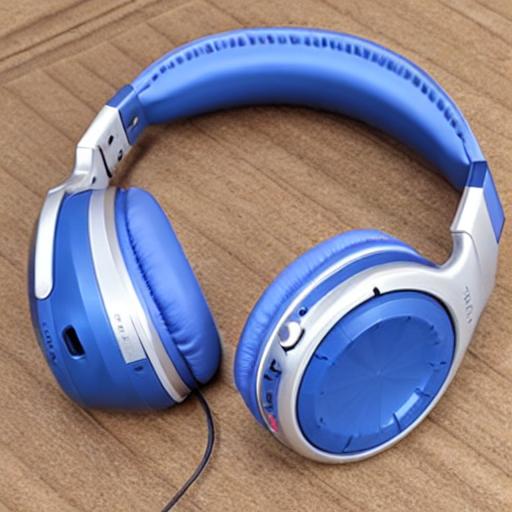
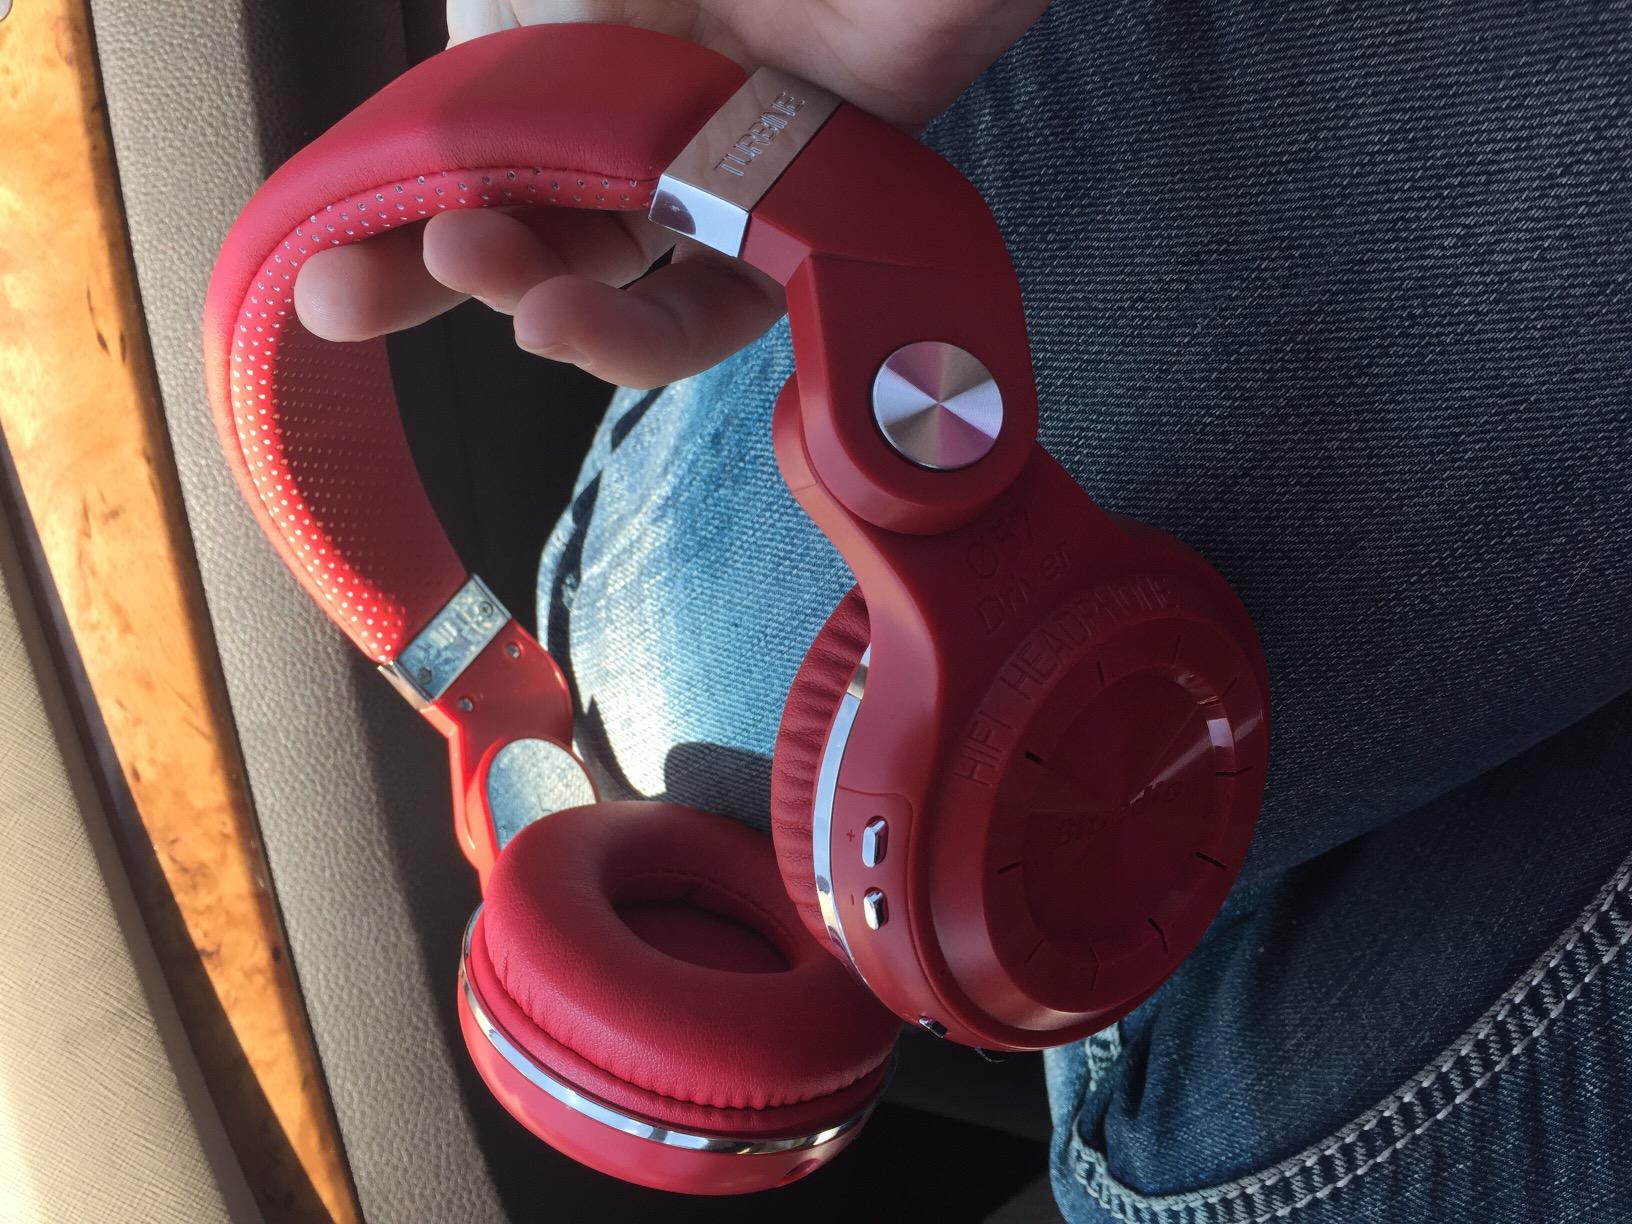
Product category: headphones
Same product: no